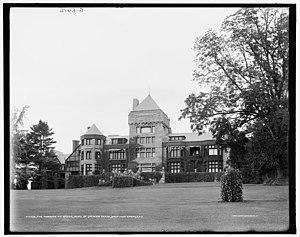
Yaddo est une colonie d'artistes située à Saratoga Springs dans l'État de New York aux États-Unis. Son but est de développer la créativité des artistes en mettant à leur disposition un environnement favorable au travail. Elle offre des résidences aux artistes de tous horizons : chorégraphie, peinture, cinéma, littérature, musique, théâtre, photographie, gravure, sculpture, et art vidéo.